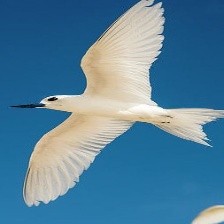
Species: FAIRY TERN
Scientific name: STERNULA NEREIS